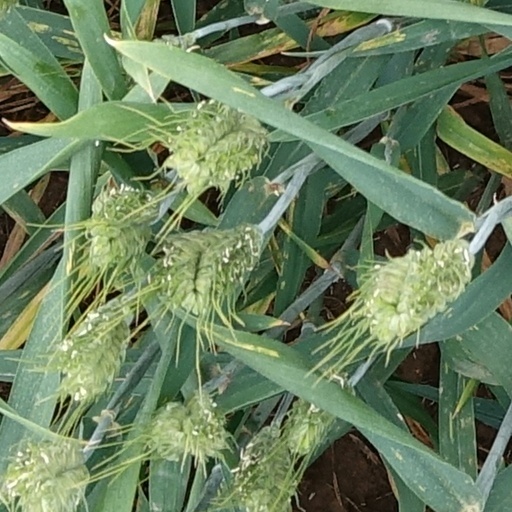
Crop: wheat